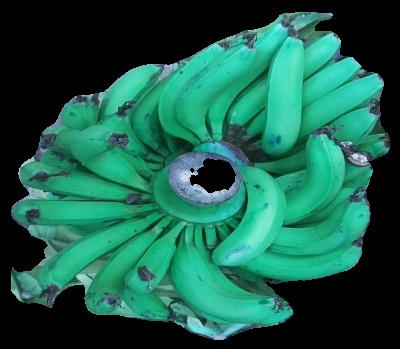
Variety: pachbale
Grade: grade3